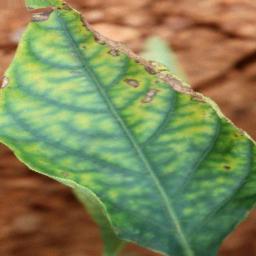
Label: nutritional